Camillus Costanzo

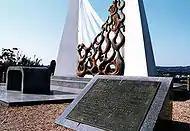
The monument to Costanzo Camillus, Jesuit martyr, located in the mainland part of the modern city of Hirado, formerly the town of Tabira

Camillus Costanzo SJ (Bovalino Superiore, 1571 – Hirado, Japan 15 September 1622) was an Italian soldier, law student and Jesuit missionary in Japan. When he was burned alive in 1622, he became a Roman Catholic martyr.